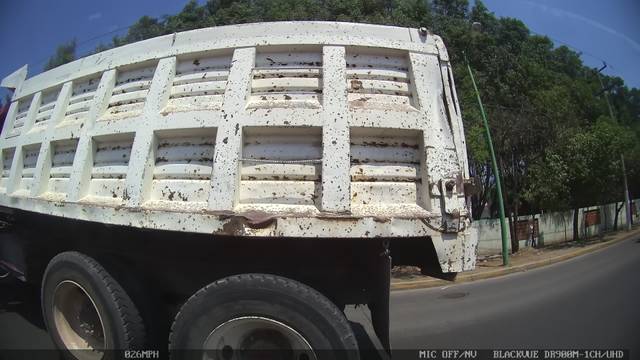
Region: Mexico
Coordinates: 20.738, -103.45